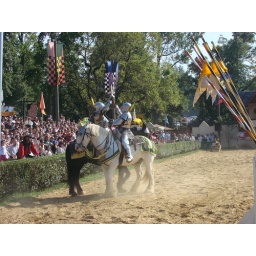
the knight on the black horse punches our knight in the face right after this pic